Suicide (wrestling)

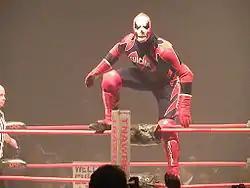
Suicide in 2010

Suicide is a professional wrestling persona, used by multiple wrestlers in Total Nonstop Action Wrestling (TNA). Suicide first appeared as a character in the 2008 video game "TNA Impact!". In December 2008, the Suicide character was introduced on television as a real-life wrestler. Originally portrayed by Frankie Kazarian, Christopher Daniels held the role for a time in early 2009 and went on to win the X Division Championship. In June 2010, Kiyoshi became the third man to use the gimmick.